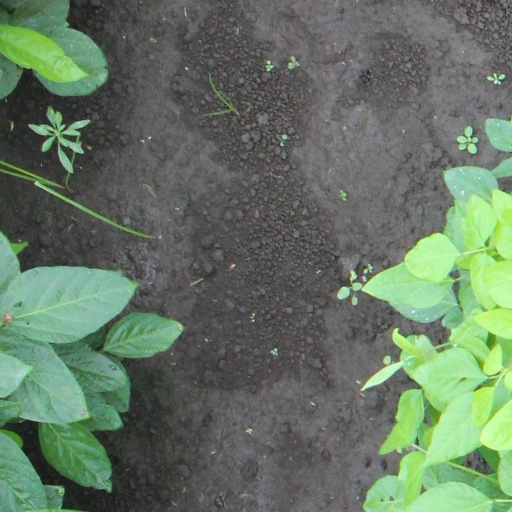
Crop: soybean